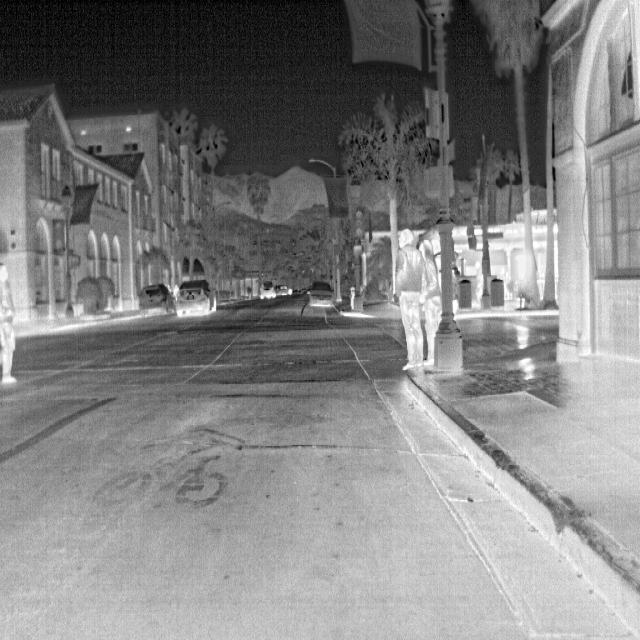
Detected objects:
label: person
label: person
label: person
label: person
label: person